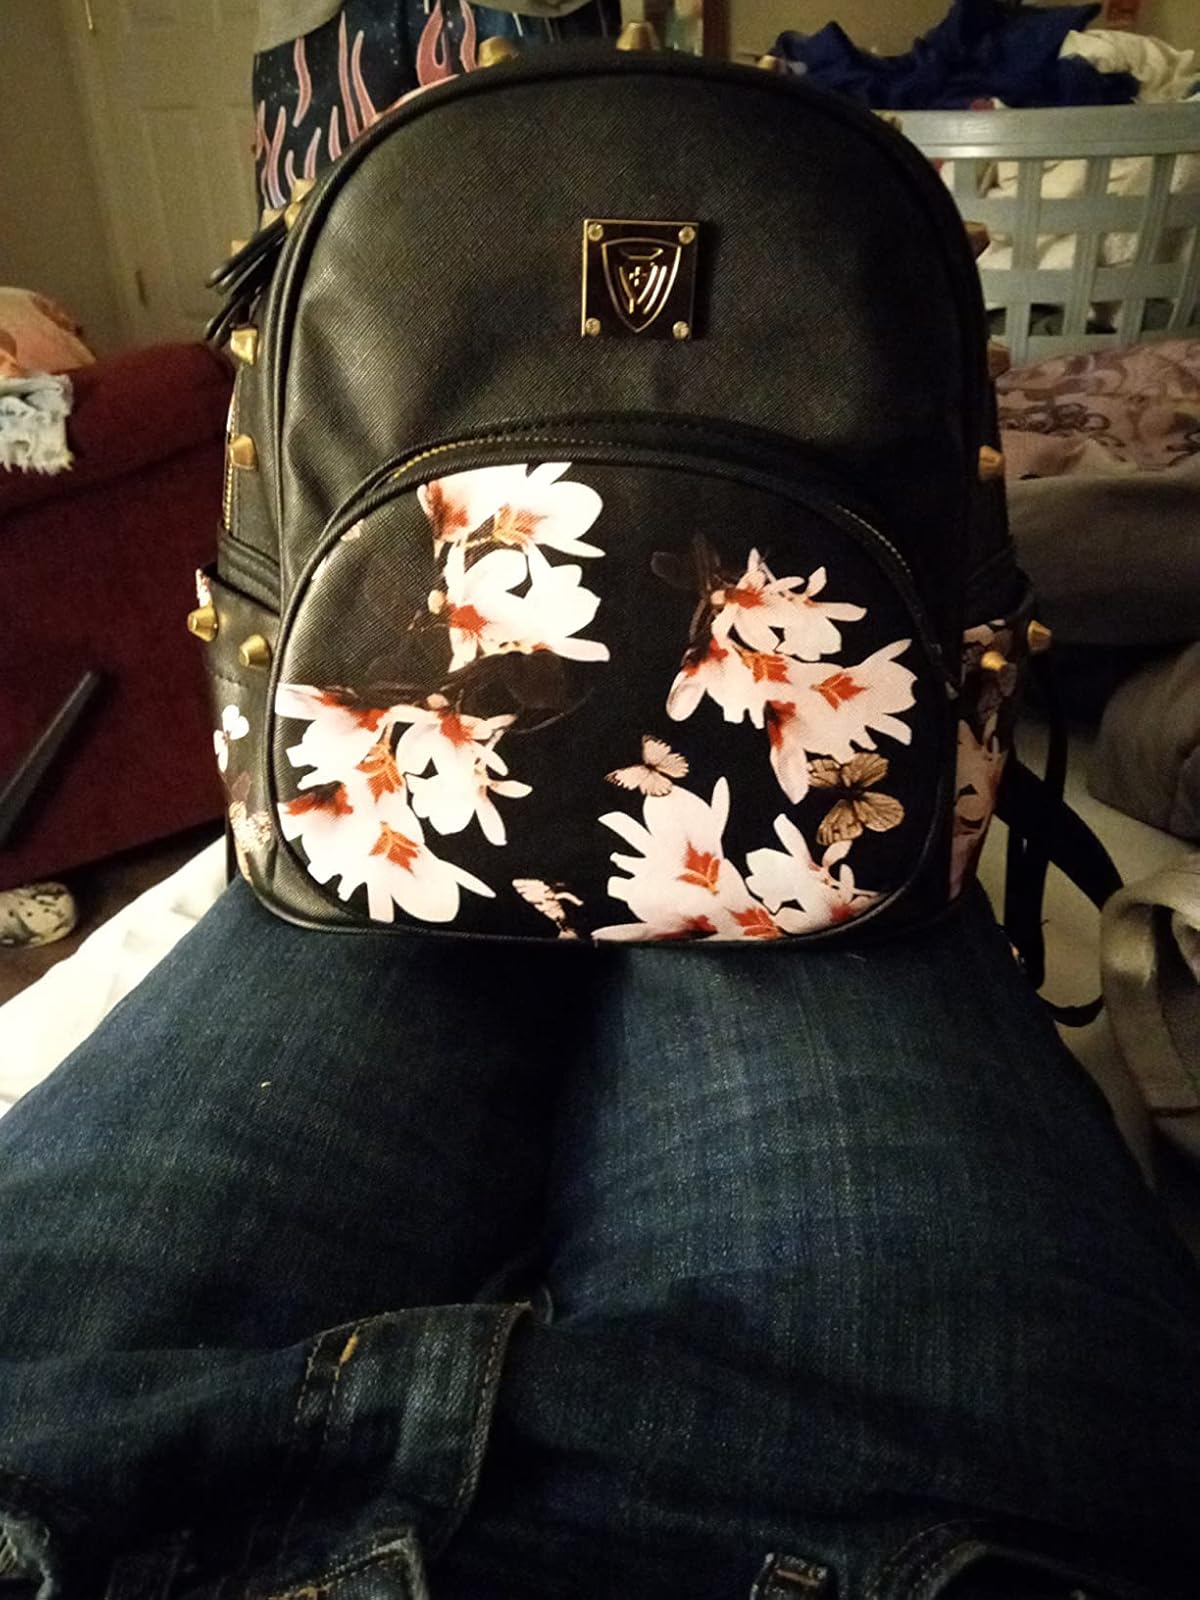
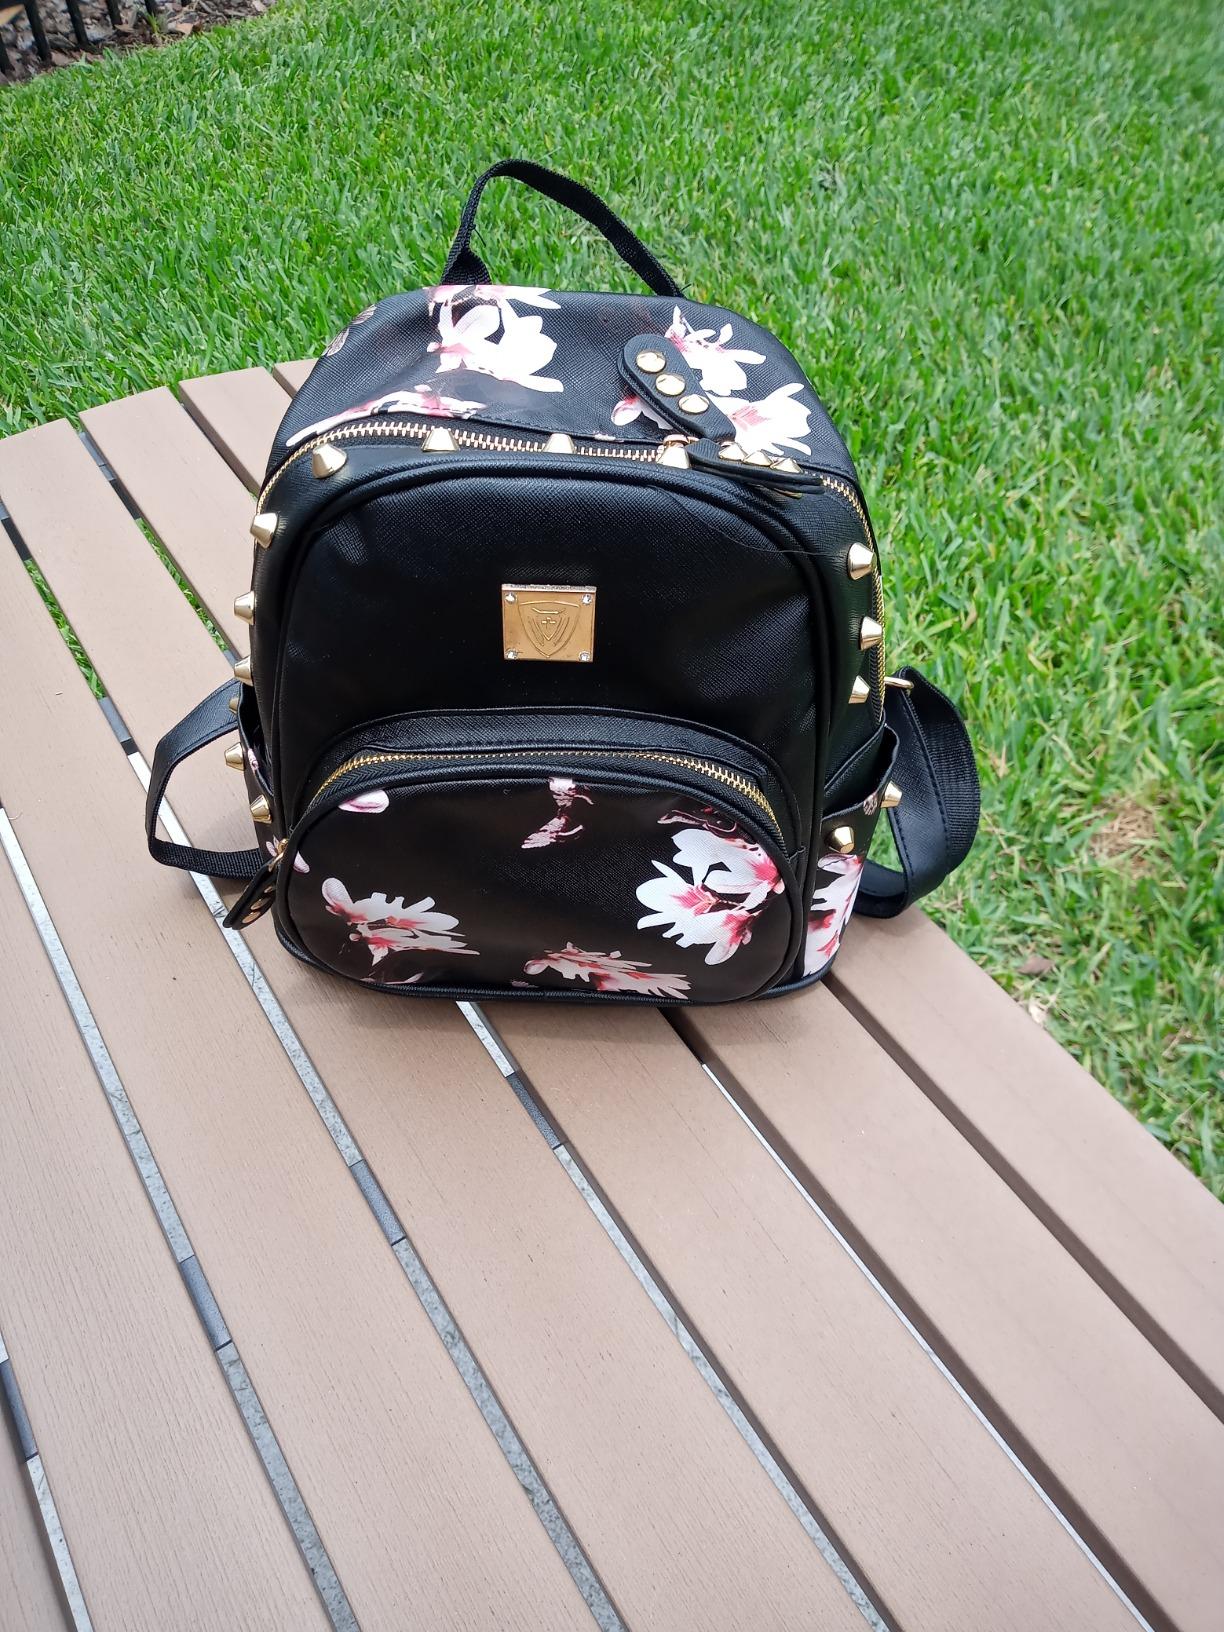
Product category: accessories_handbag
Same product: yes